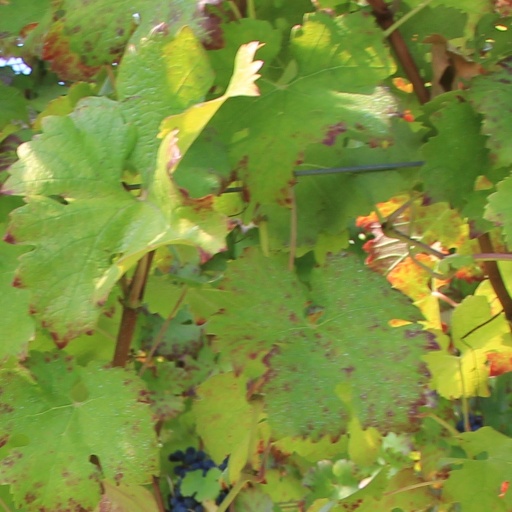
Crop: grape